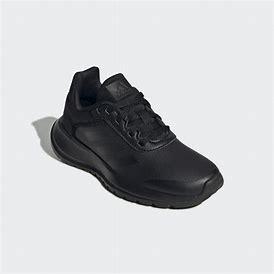
Brand: Adidas
Model: Tensaur Run